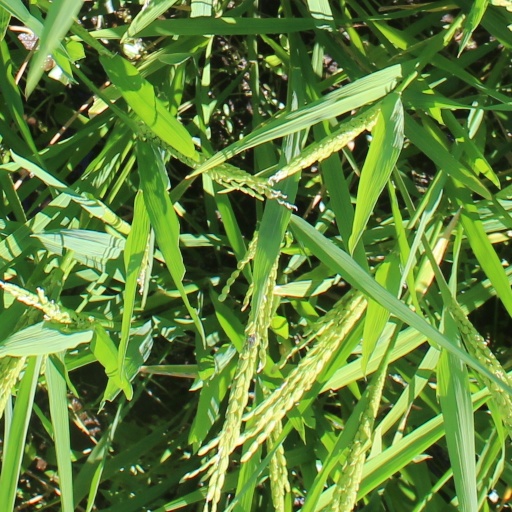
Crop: rice